Allan Holdsworth

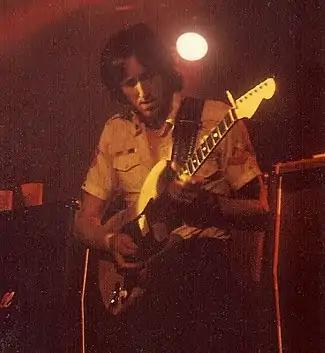
Holdsworth performing with U.K. at the Beacon Theatre,

Holdsworth first recorded in 1969 with the band 'Igginbottom on their lone release, "'Igginbottom's Wrench" (later reissued under the group name of "Allan Holdsworth & Friends"). In 1971 he joined Sunship, an improvisational band featuring keyboardist Alan Gowen, future King Crimson percussionist Jamie Muir and bassist Laurie Baker. They played live but never released any recorded material. Next came a brief stint with jazz rock band Nucleus, with whom Holdsworth played on their 1972 album, "Belladonna"; likewise with progressive rock band Tempest, on their self-titled first studio album in 1973. His playing can also be heard on a live BBC Radio concert from that year, which was released several decades later in 2005 as part of "Under the Blossom: The Anthology", a Tempest compilation album most notable for the song "Gorgon". There has been an urban myth, propagated in part by the singer Donovan, that Holdsworth played the fuzztone solo on Donovan's 1968 hit "Hurdy Gurdy Man", but the solo was actually played by Alan Parker.